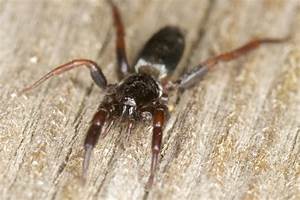
Label: ragno